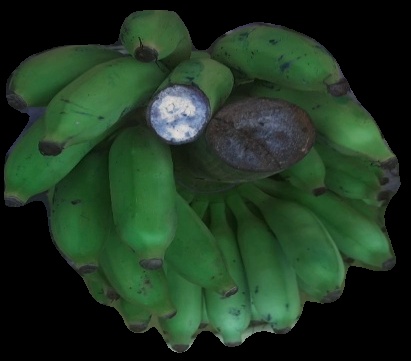
Variety: elakki-bale
Grade: grade2